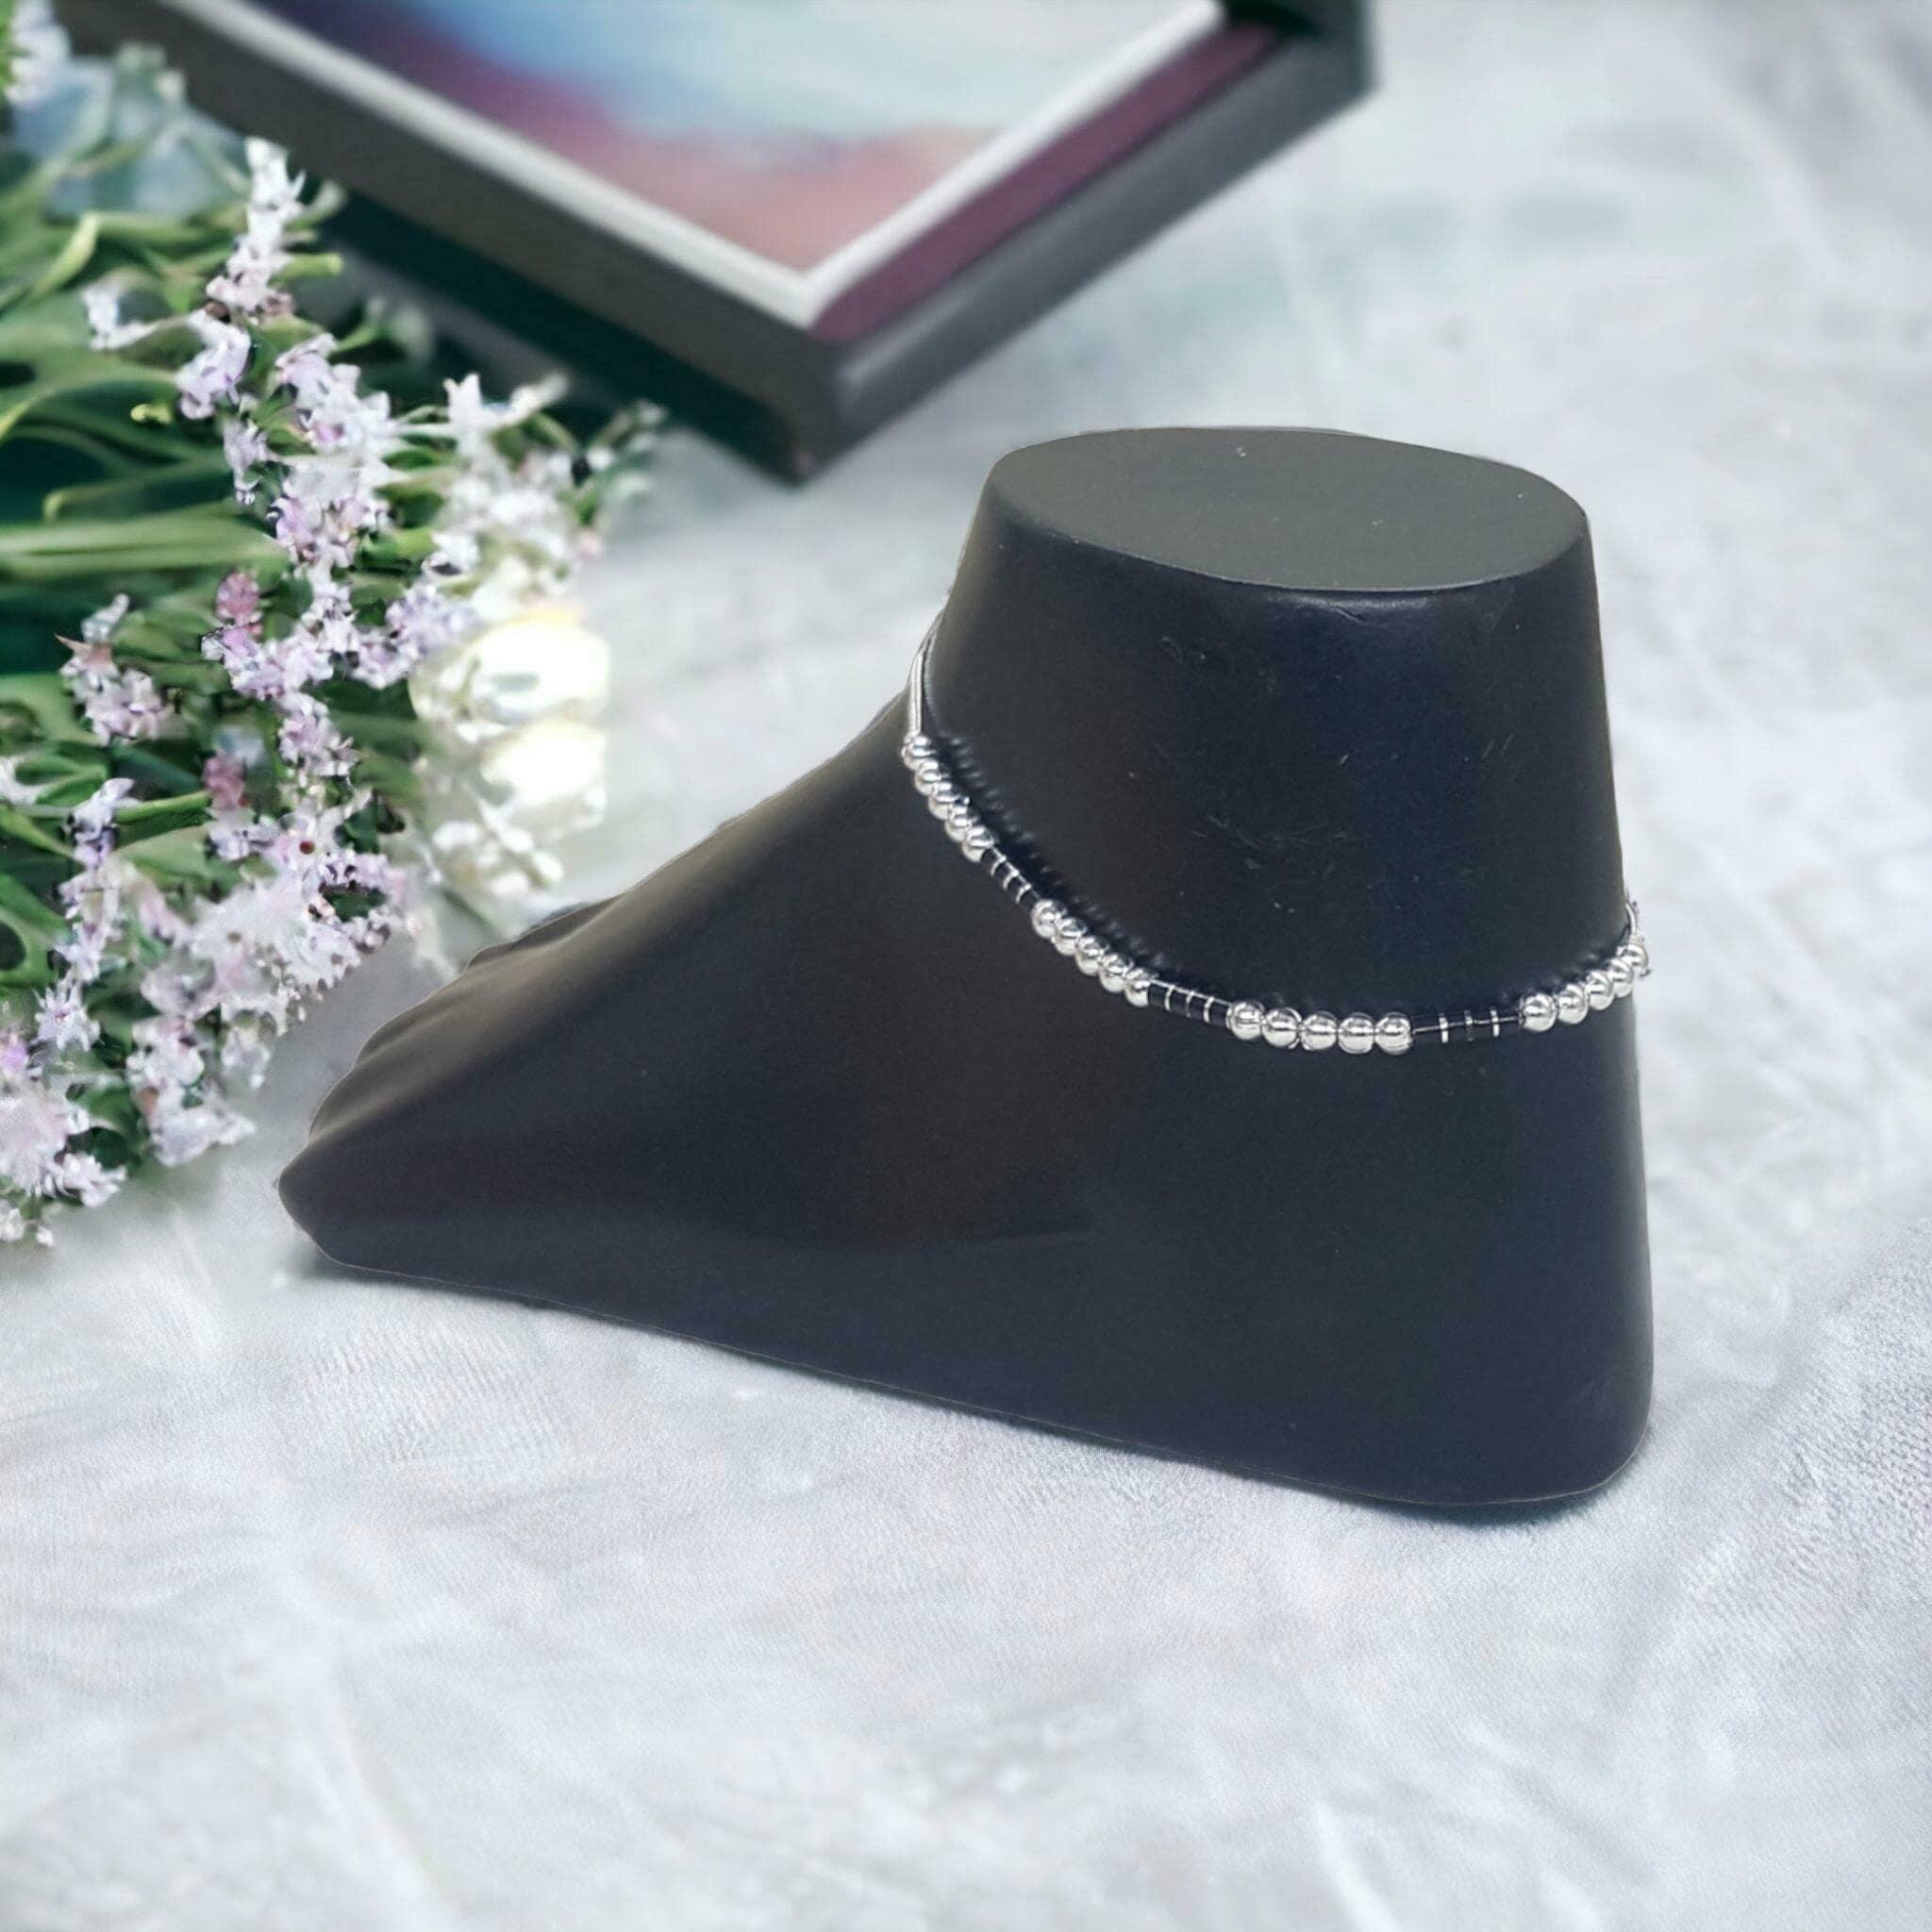
BR Ornaments A037 Alloy Anklet (Pack of 2)
Type: Anklet
Brand: BR Ornaments
Price: Rs. 249
 This silver anklet looks good with all indian outfitsor traditional outfits suitable girls and women of all ages. grab this pair of anklets, you will feel stylish ankle and shining silver anklet will make beautiful, you must buy the sns traders anklets you will never go wrong with the latest design, fancy anklets in silver jewellery.